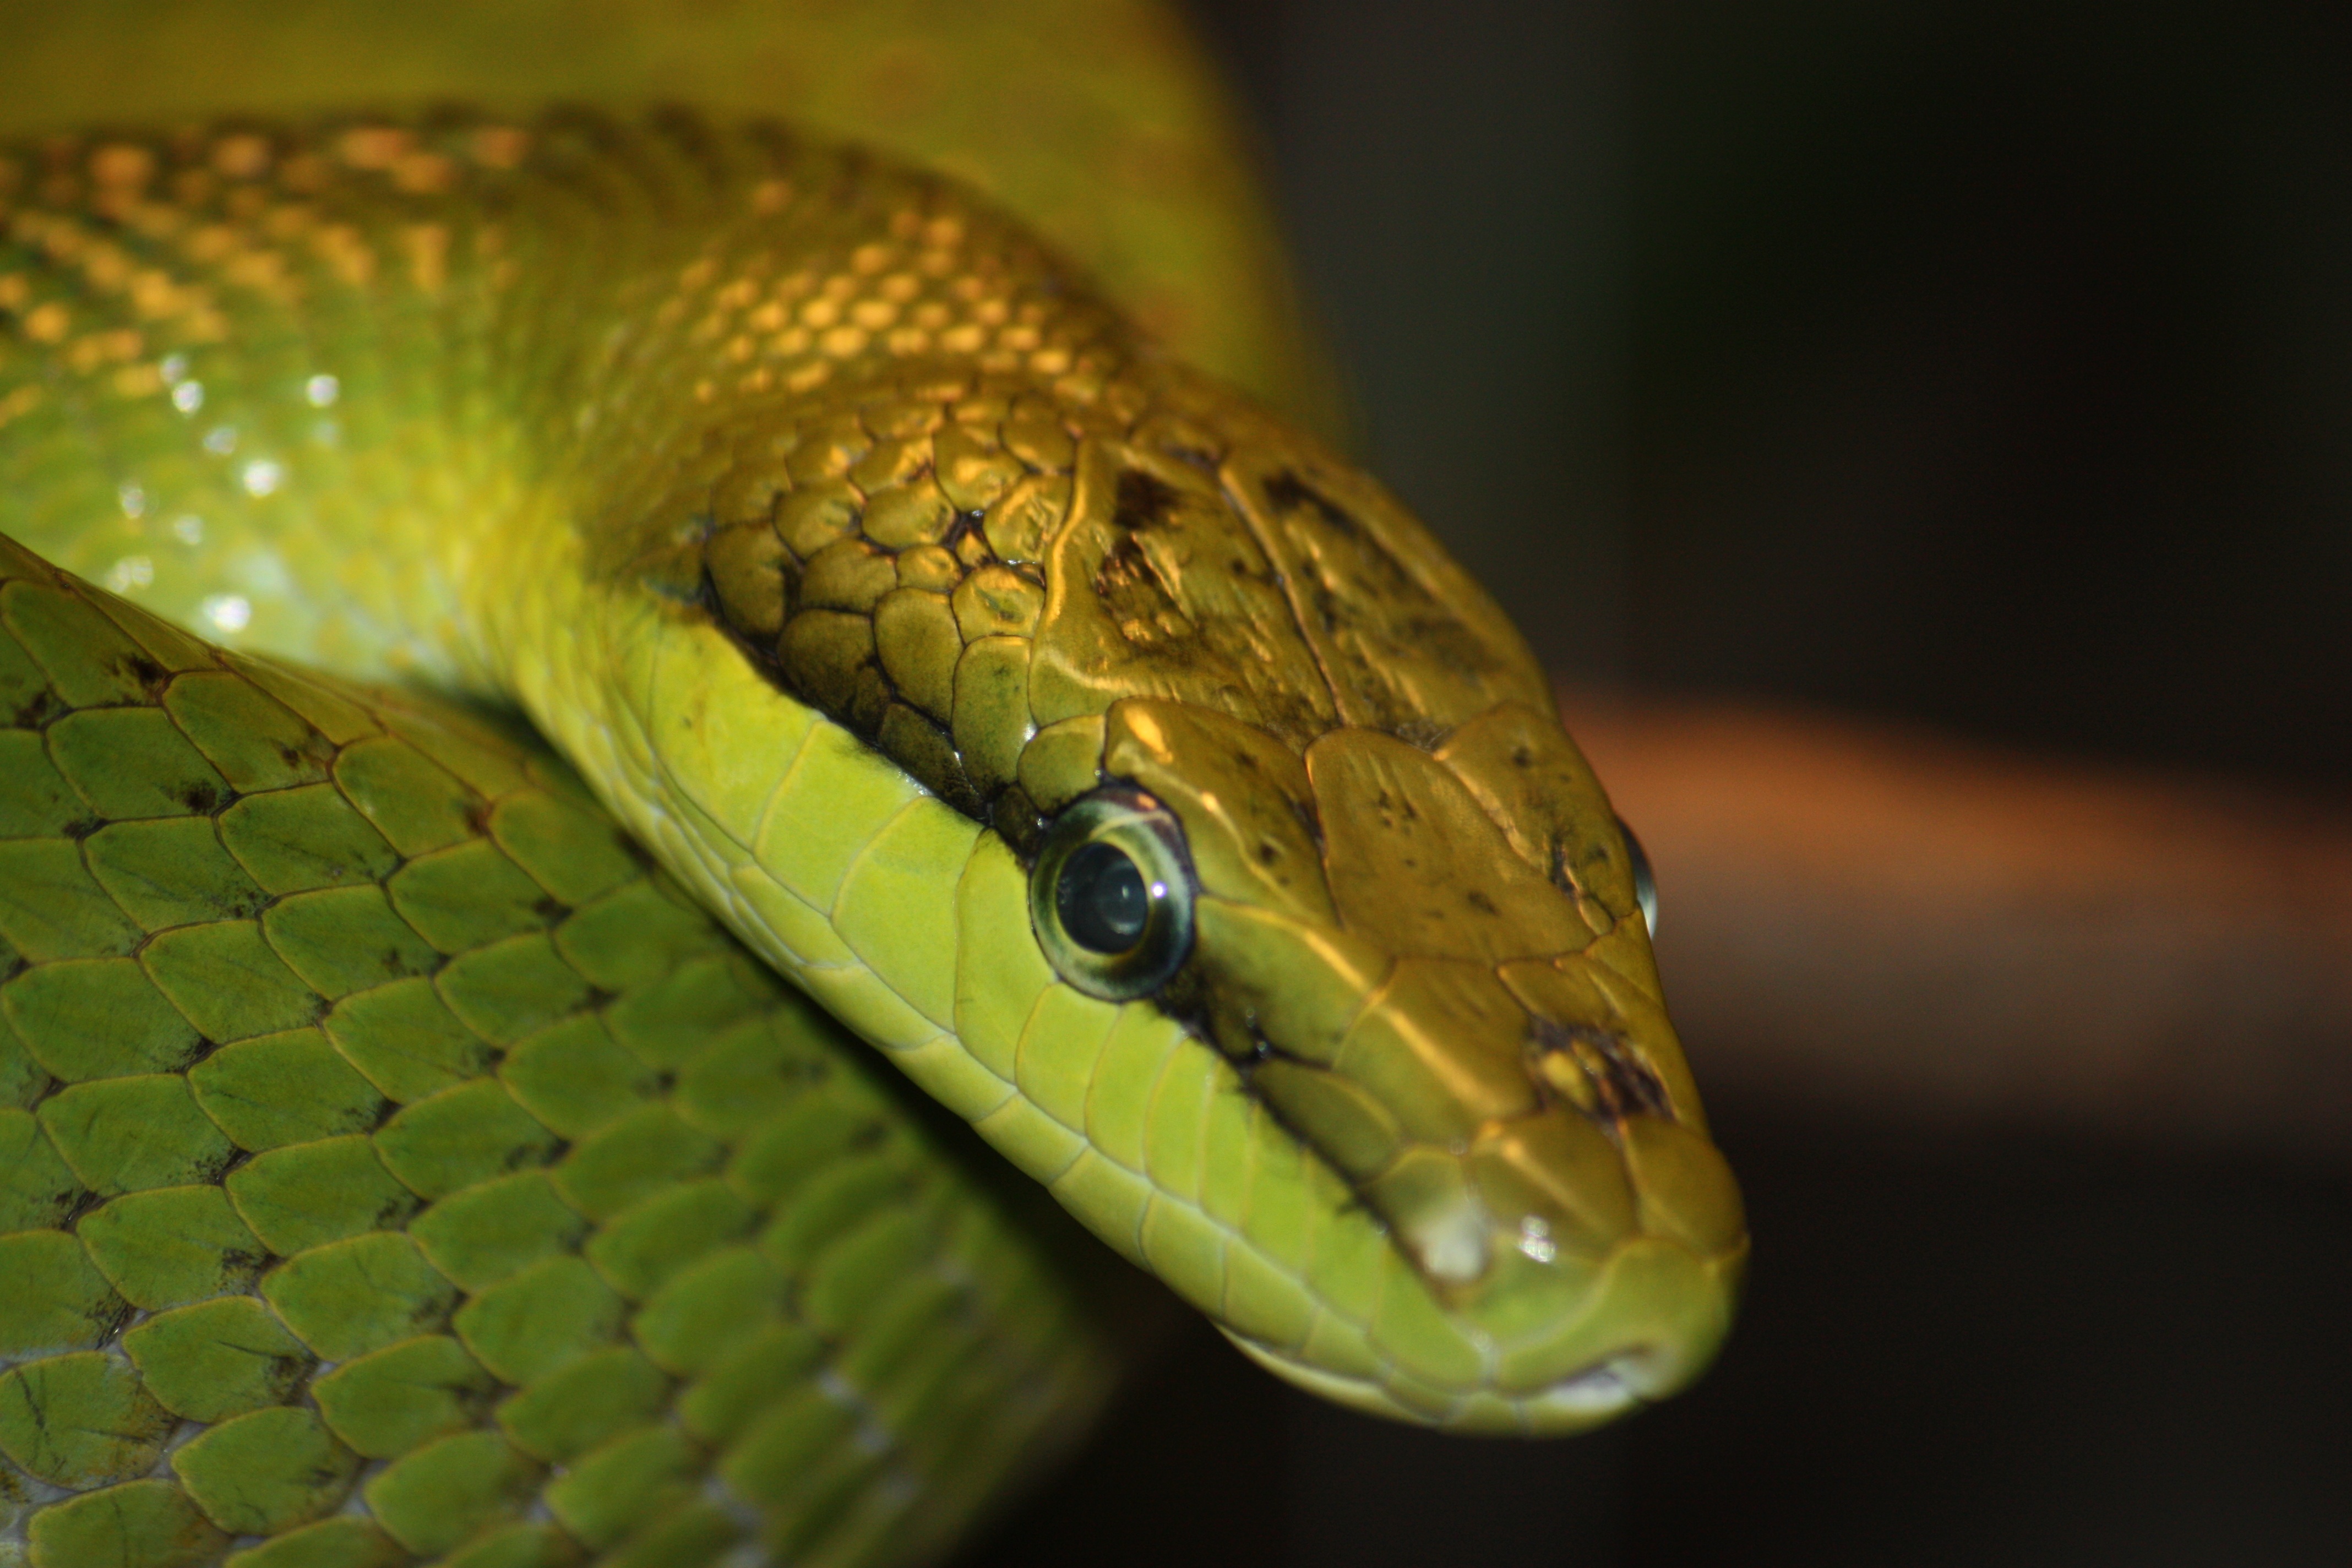
nature, green, biology, reptile, yellow, fauna, close up, snake, vertebrate, serpent, macro photography, organism, elapidae, mamba, scaled reptile, western green mamba